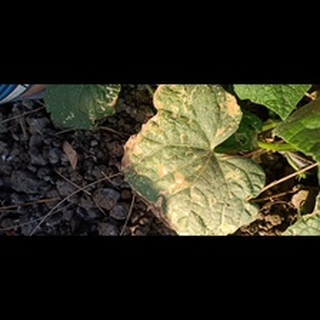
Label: diseased_cucumber